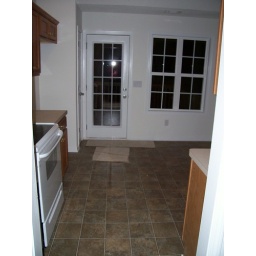
Enough space by window for a small, 2-3 person cafe table; window overlooks deck